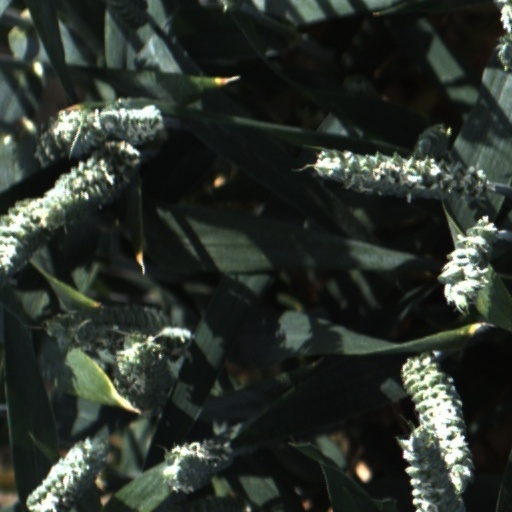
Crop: wheat